Cornelis Huysmans

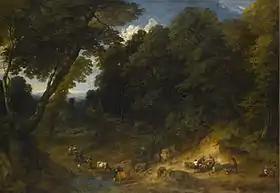
"Forest edge with loggers"

Huysmans' landscapes are characterised by their intensive and precise observations of nature, especially in his rendering of forests and trees. While there is some similarity with the Arcadian works of Poussin with their classical architecture, the major influence on the artist was Jacques d'Arthois. His highly decorative compositions often depict the edge of a forest with a sandy bank in the foreground. He often used a clearing to create a diagonal in his compositions. He used contrasts between colours and between the sharp light falling on roads and the dark hues of the tree trunks and foliage casting shadows to create a dramatic effect. His works were executed in bold brushstrokes. His use of similar compositional devices in his landscapes creates the impression of uniformity between his works.